South Bend Transpo

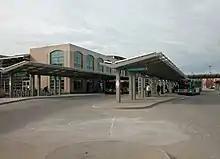
South Street Station in 2006

South Street Station is the primary hub of the system. It is located in Downtown South Bend. The station includes a building containing waiting areas, public restrooms, and other facilities.